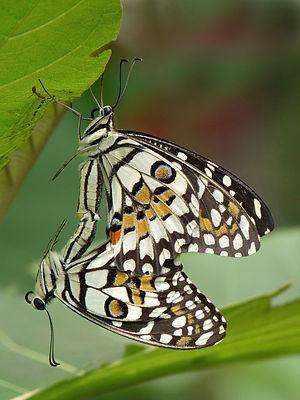
Le Voilier échiquier est une espèce d'insectes lépidoptères qui appartient à la famille des Papilionidae, à la sous-famille des Papilioninae et au genre Papilio.